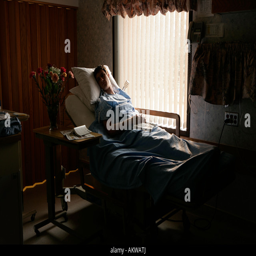
man in a hospital bed